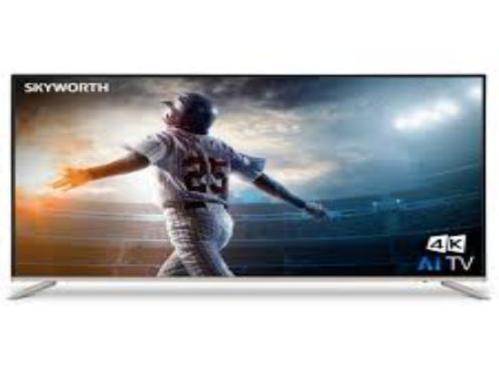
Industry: Electronic